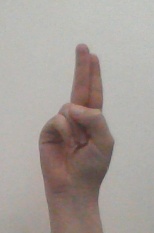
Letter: taa